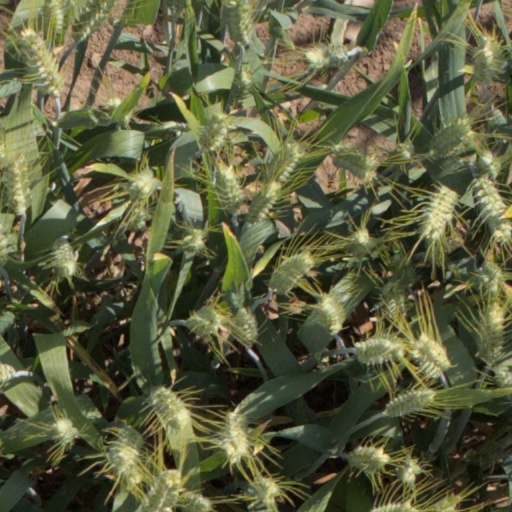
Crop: wheat